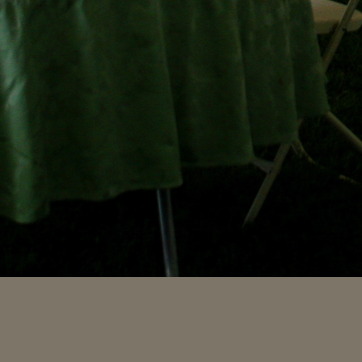
Material: fabric